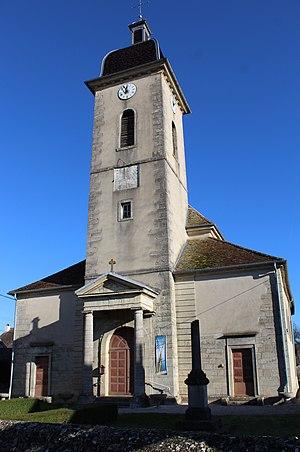
L'église
Oyrières est une commune française située dans le département de la Haute-Saône, en région Bourgogne-Franche-Comté.